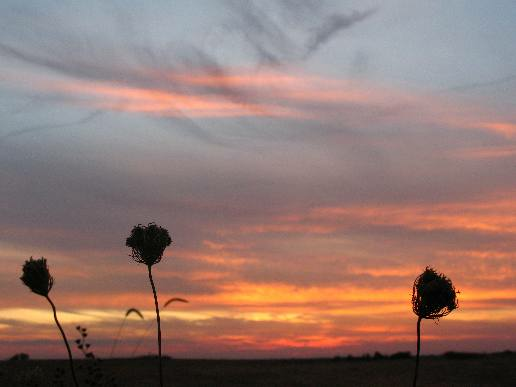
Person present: No